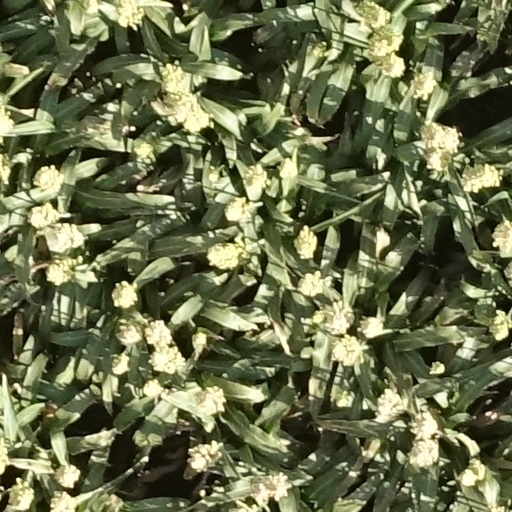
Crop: sorghum